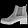
Label: Ankle boot